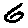
Label: 6